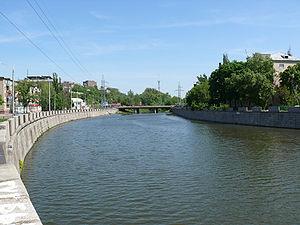
La rivière Kharkiv ou Kharkov est un cours d'eau qui prend sa source dans l'oblast de Belgorod, en Russie, et arrose la ville de Kharkiv, en Ukraine. C'est un affluent de la rivière Lopan, dans le bassin du Don